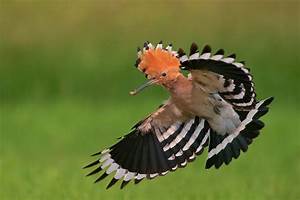
Label: butterfly